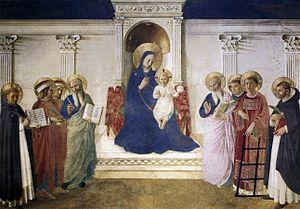
La Madone des ombres est une œuvre à fresque de Fra Angelico, visible dans le couloir des cellules des moines du couvent San Marco de Florence, placée entre les cellules 25 et 26.
Le couvent San Marco est une des parties du complexe religieux situé Piazza San Marco, dans la ville de Florence en Italie, précisément le bâtiment datant du Trecento, le cloître des Silvestrini, aujourd'hui ouvert au public, et qui permet de contempler les fresques de Fra Angelico, son Annonciation à Marie et les décorations de chacune des cellules des moines ; elles furent commandées par Antonin de Florence, alors archevêque de la ville.
La Renaissance florentine dans les arts figuratifs est la nouvelle manière d'aborder les arts et la culture à Florence pendant la période allant approximativement du début du XVᵉ à la fin du XVIᵉ siècle. Ce nouveau langage figuratif est lié à une nouvelle façon de penser l'homme et le monde qui l'entoure à partir de la culture locale et de l'humanisme déjà mis en évidence au XIVᵉ siècle, entre autres par Pétrarque et Coluccio Salutati. Les nouveautés proposées dans les arts figuratifs au tout début du XVᵉ siècle par Filippo Brunelleschi, Donatello et Masaccio n'ont pas été immédiatement acceptées par la communauté et sont restées pendant une vingtaine d'années incomprises et minoritaires par rapport au gothique international.